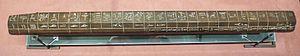
La plomberie est un métier très ancien, dont l'origine remonte à la construction des pyramides en Égypte antique ; attesté par des tuyaux en cuivre vieux de 4 500 ans, c'est un métier qui n'a cessé de s'améliorer et de se développer au cours des siècles et des générations de plombiers qui l'on servi.